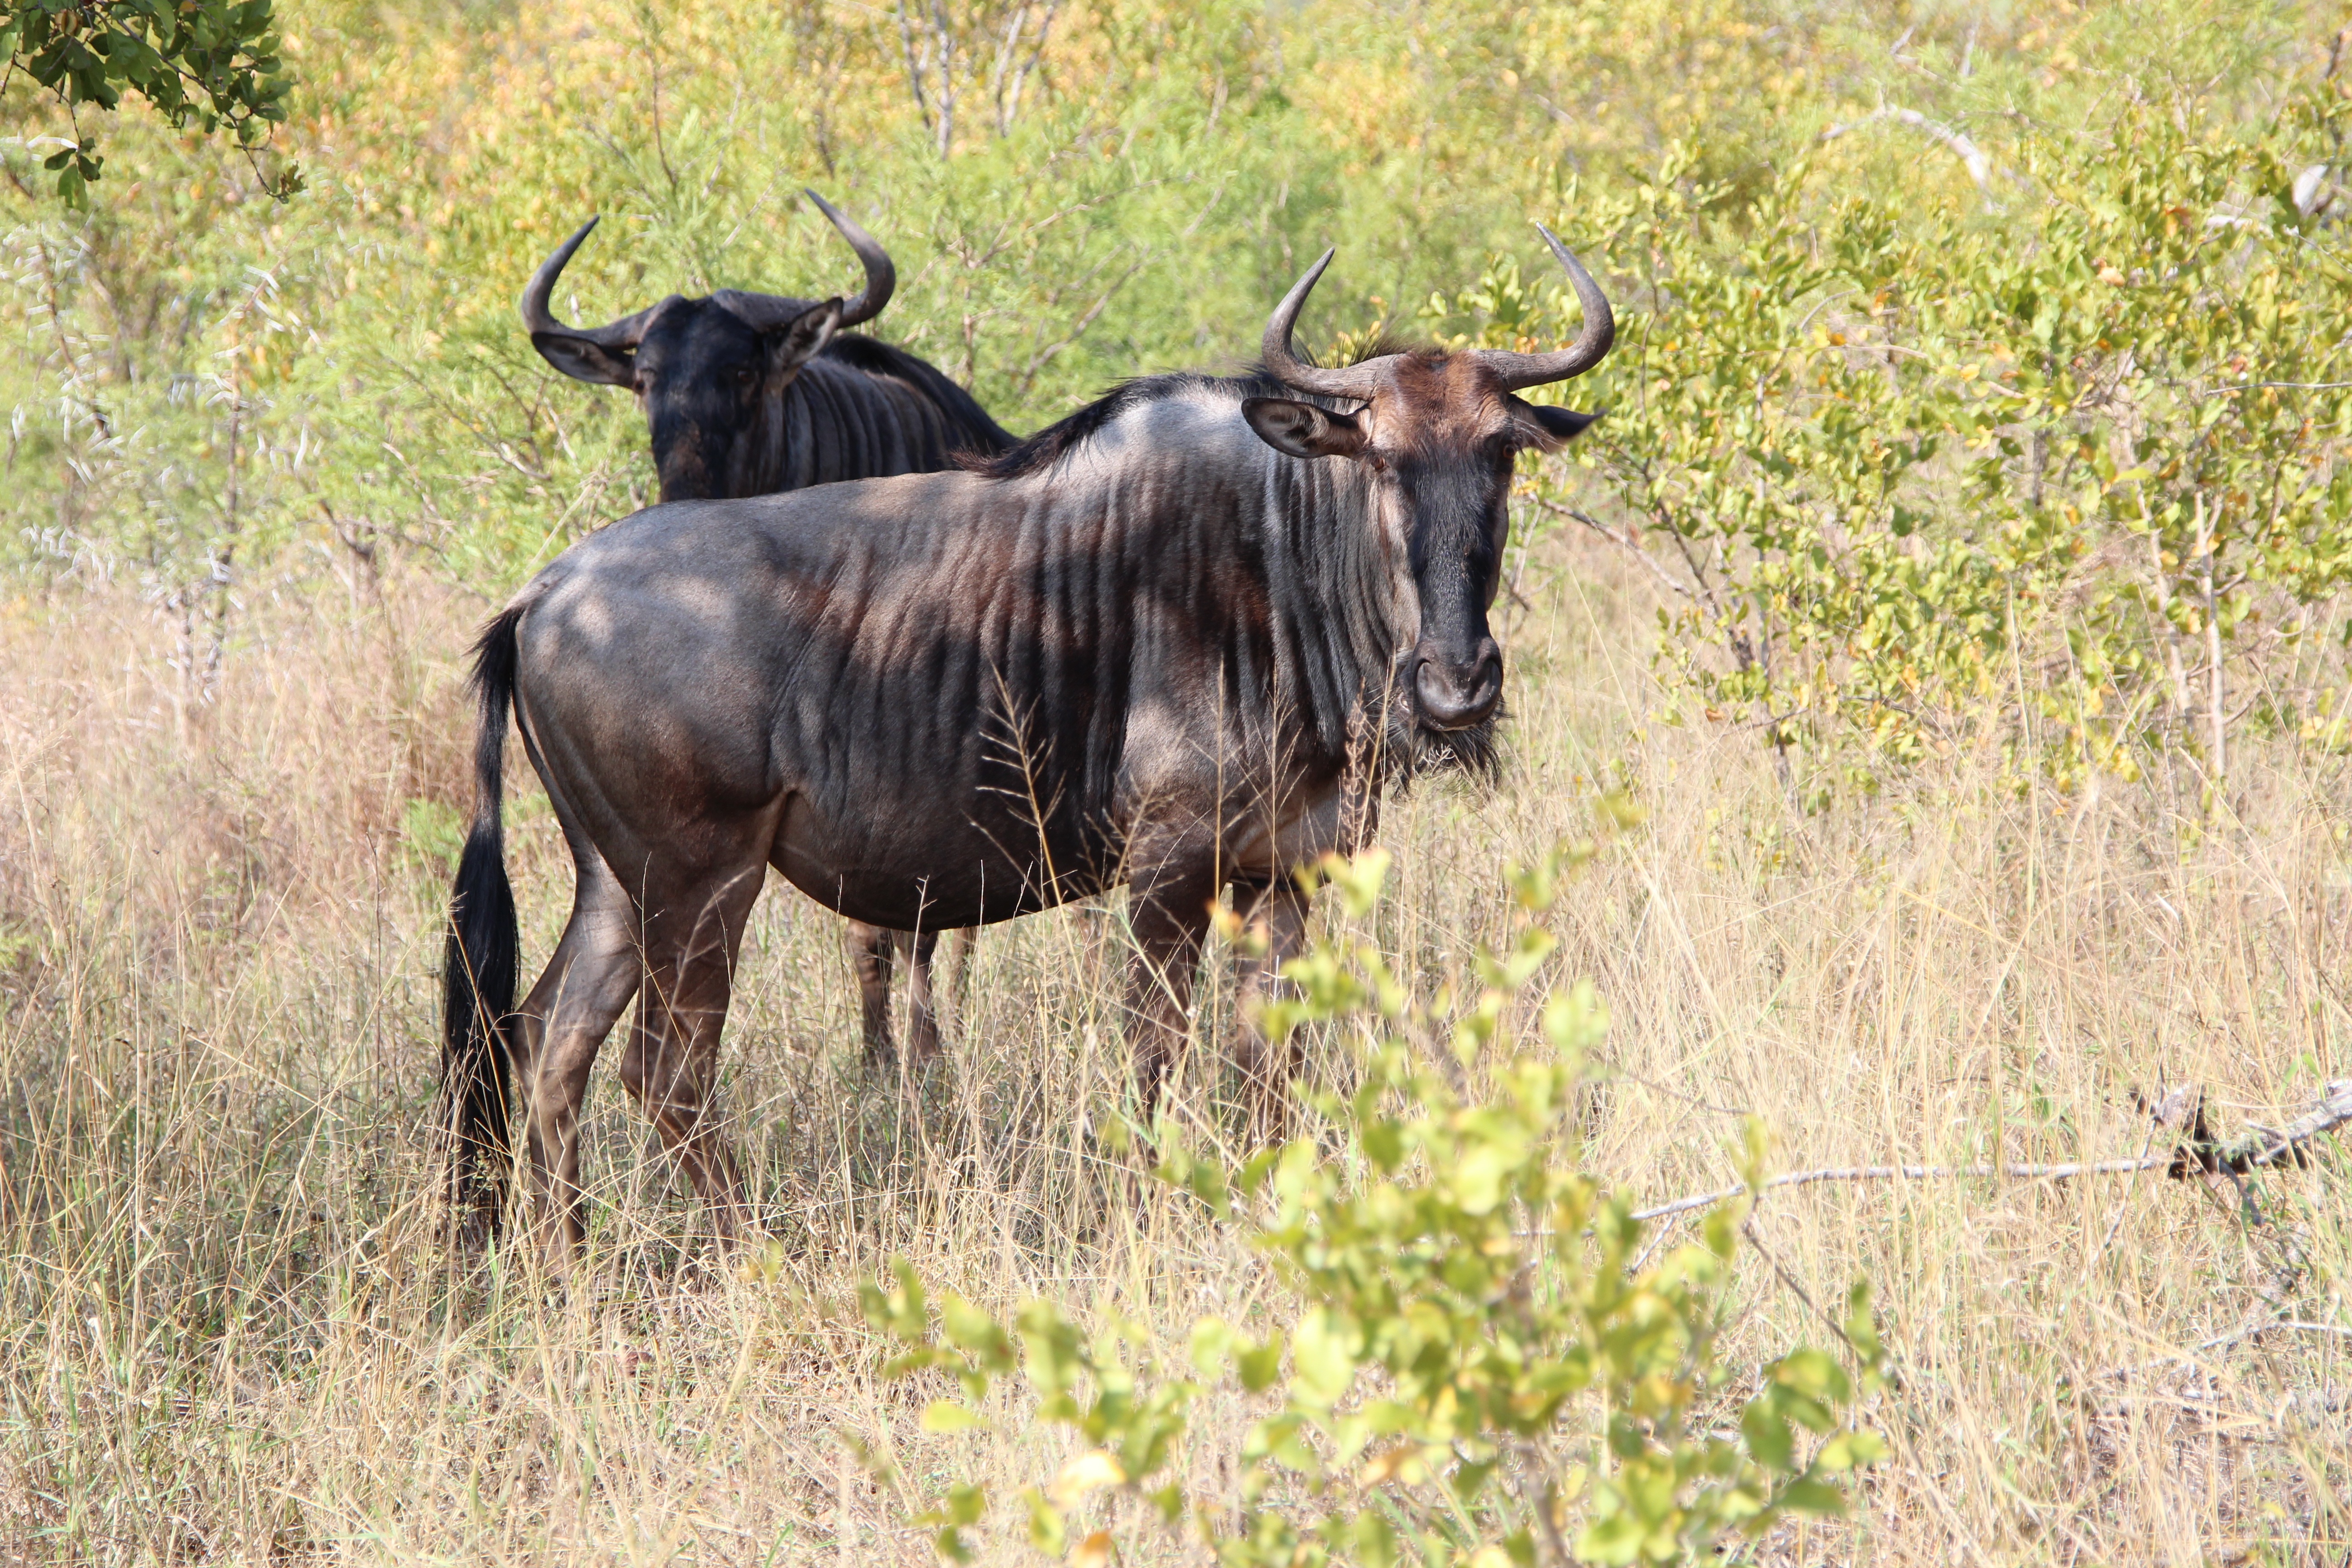
nature, meadow, prairie, wildlife, horn, herd, pasture, grazing, mammal, fauna, savanna, bull, vertebrate, mare, safari, ox, water buffalo, pack animal, wildebeest, cattle like mammal, cow goat family, kruger national park 2014